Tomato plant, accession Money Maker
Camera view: vertical (180 deg); turntable rotation: 60 degrees
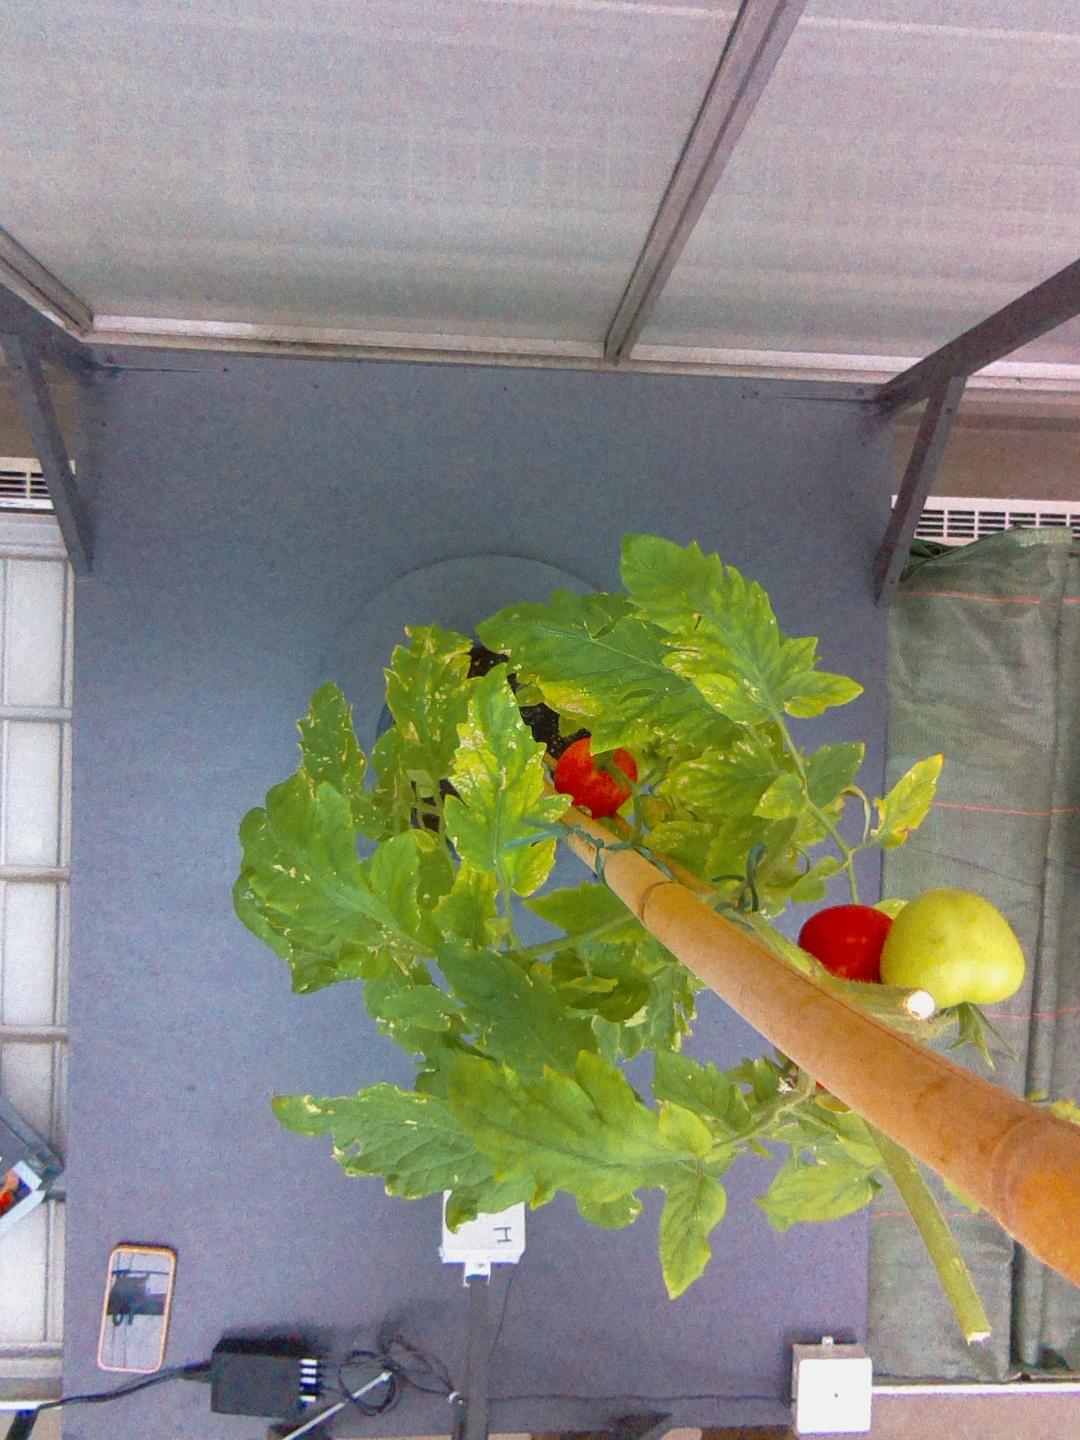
BBCH growth stage 88: 80%-90% of fruits show typical fully ripe color